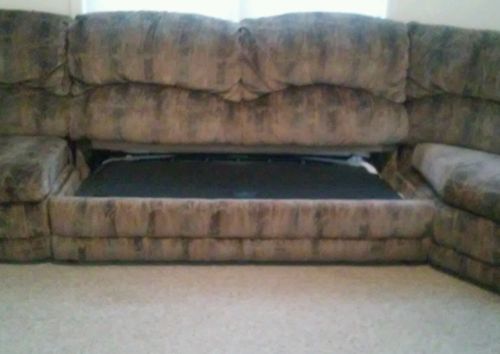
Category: sofa